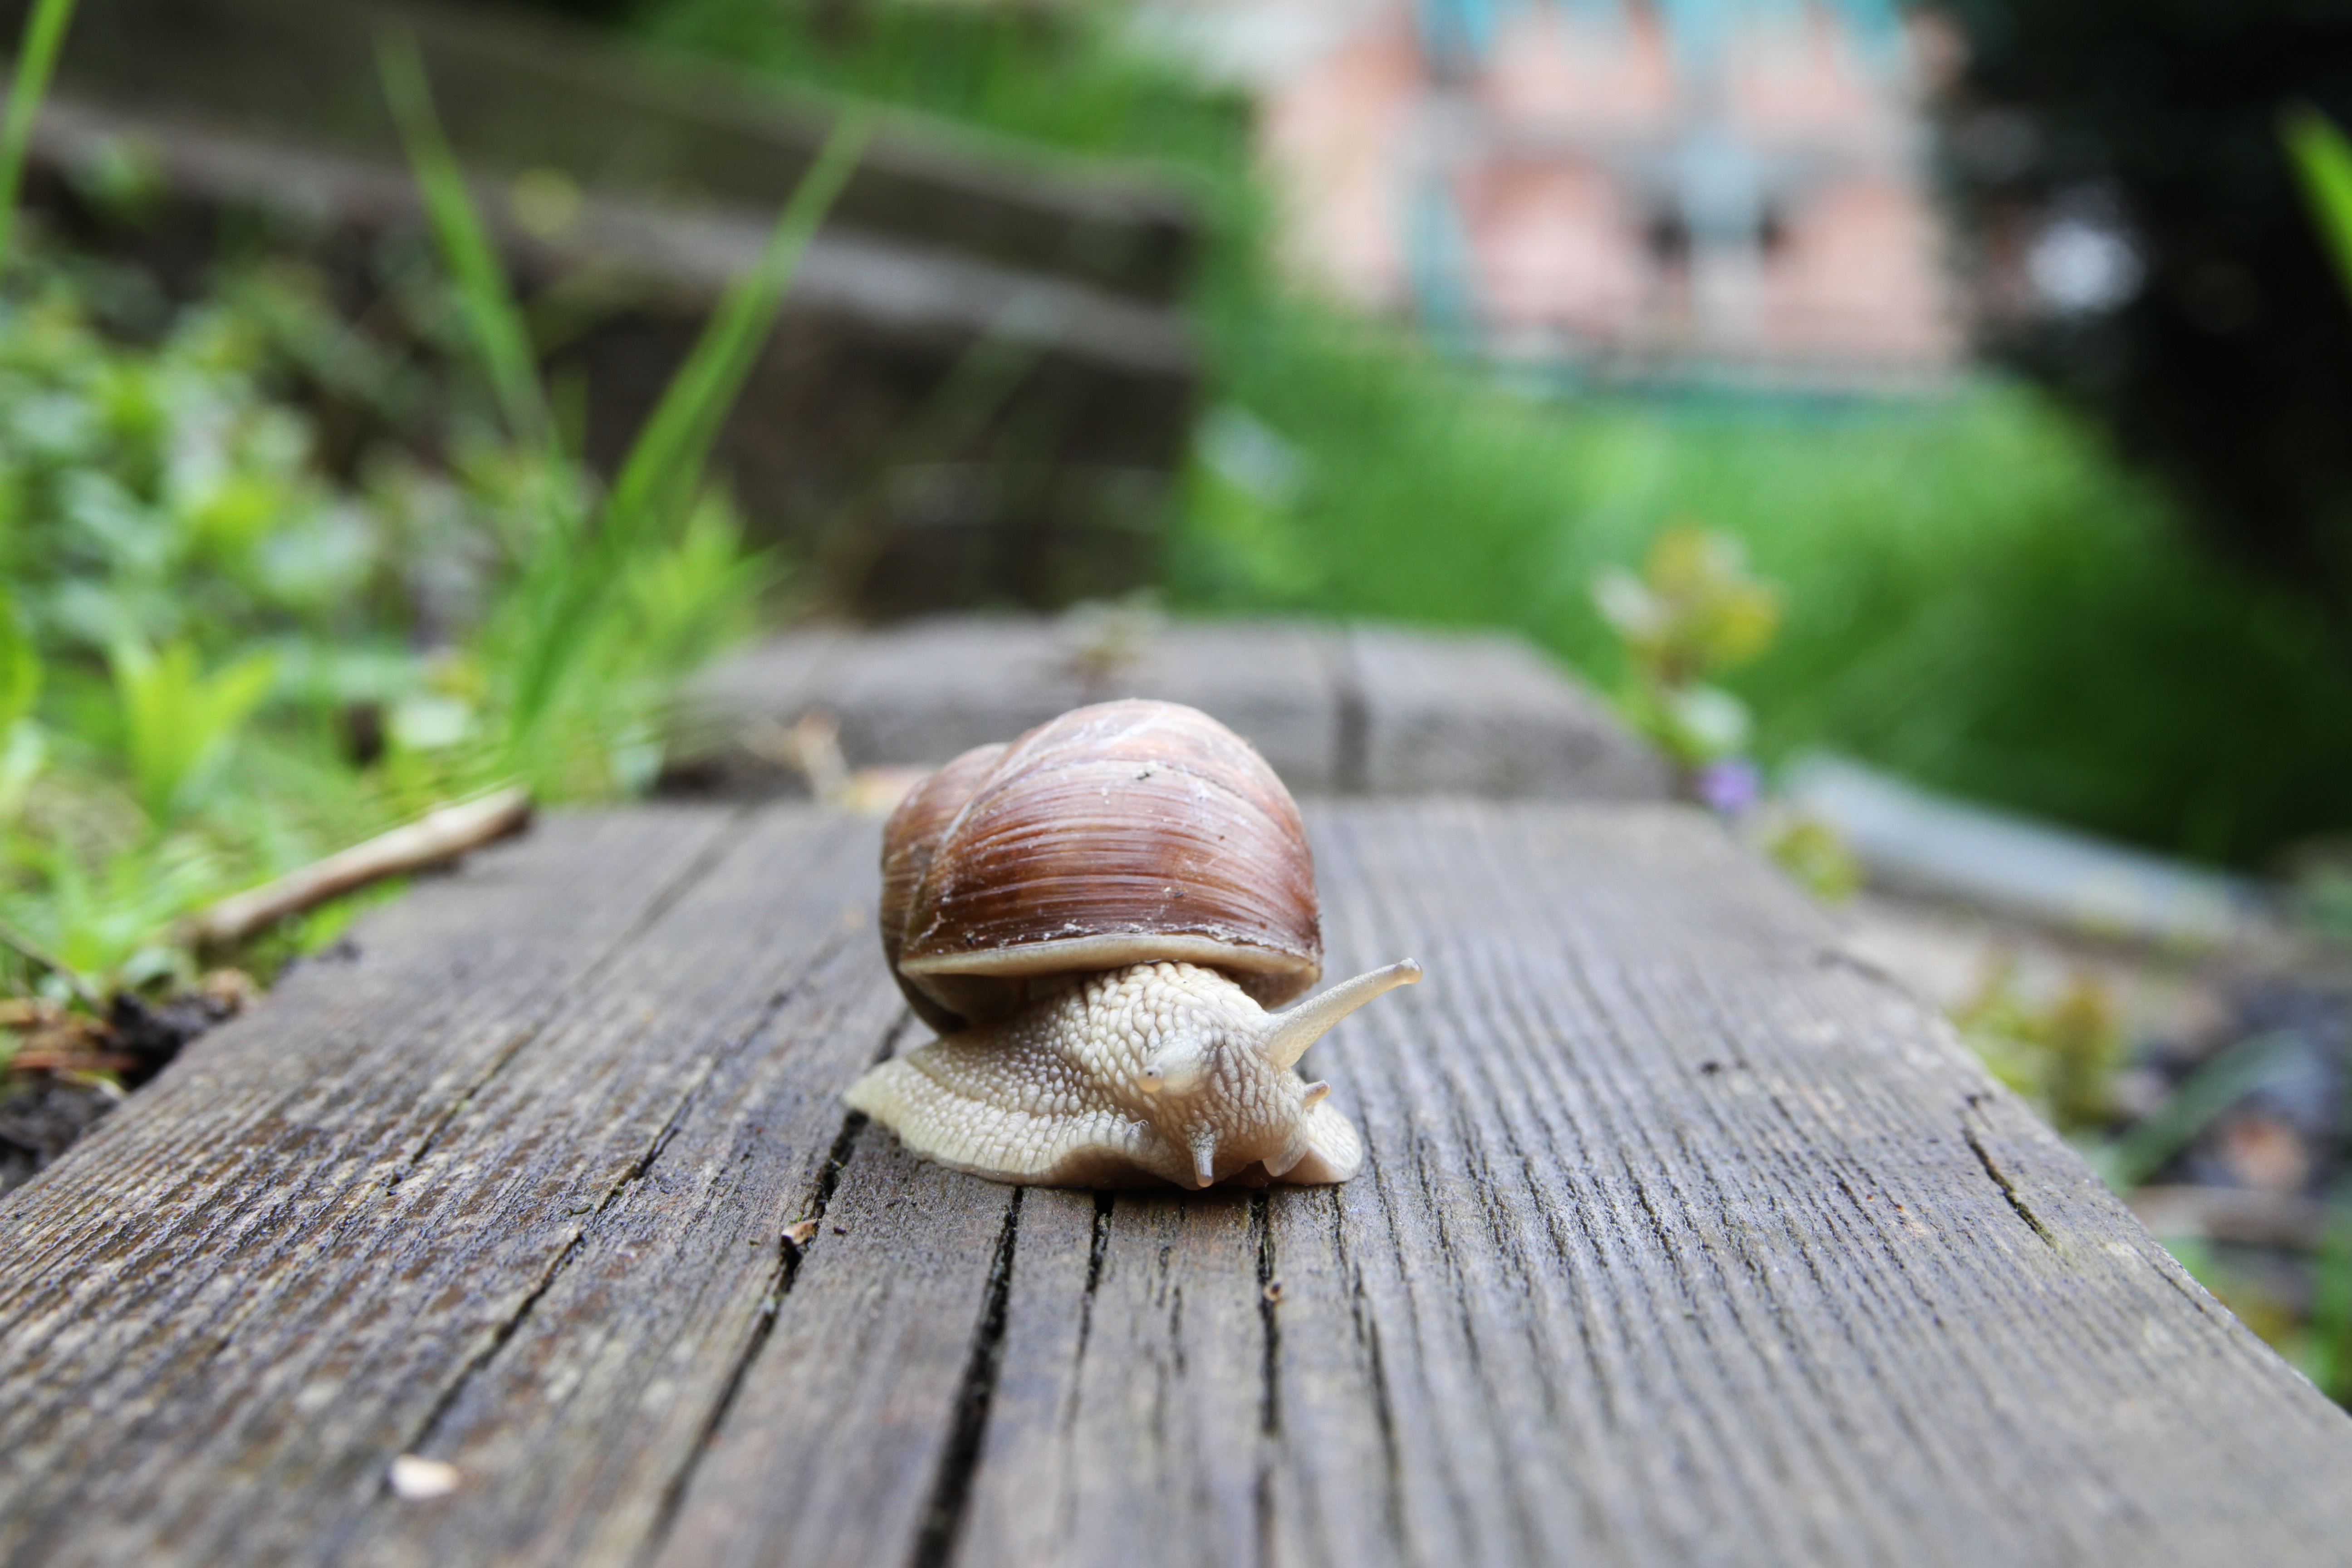
nature, wildlife, fauna, shell, invertebrate, snail, animals, molluscs, slug, slowness, macro photography, sea snail, snails and slugs